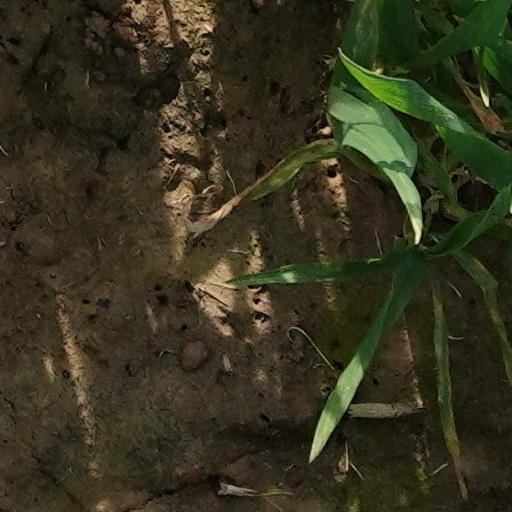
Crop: wheat